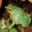
Label: cat